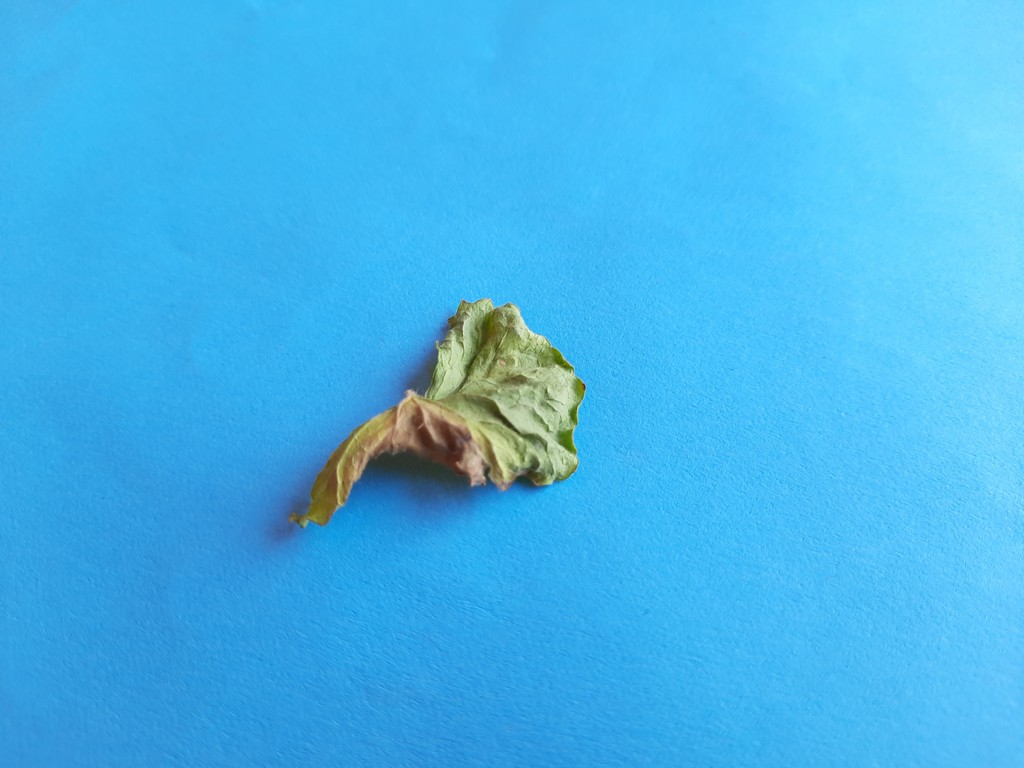
Label: Dried